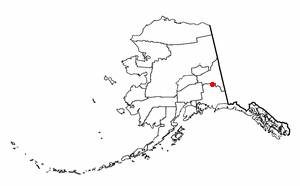
Mentasta Lake est une localité d'Alaska, aux États-Unis, située dans la Région de recensement de Valdez-Cordova, dont la population était de 112 habitants en 2010.